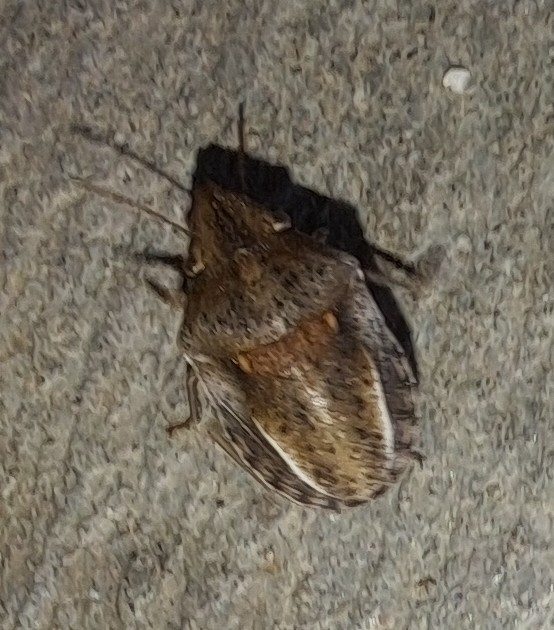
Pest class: stink_bug